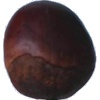
Label: Chestnut 1